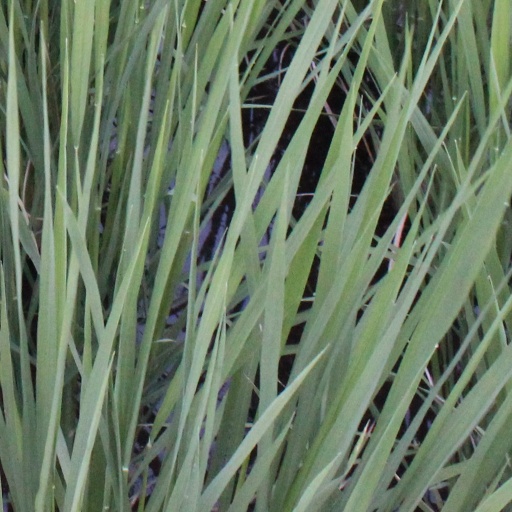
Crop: rice